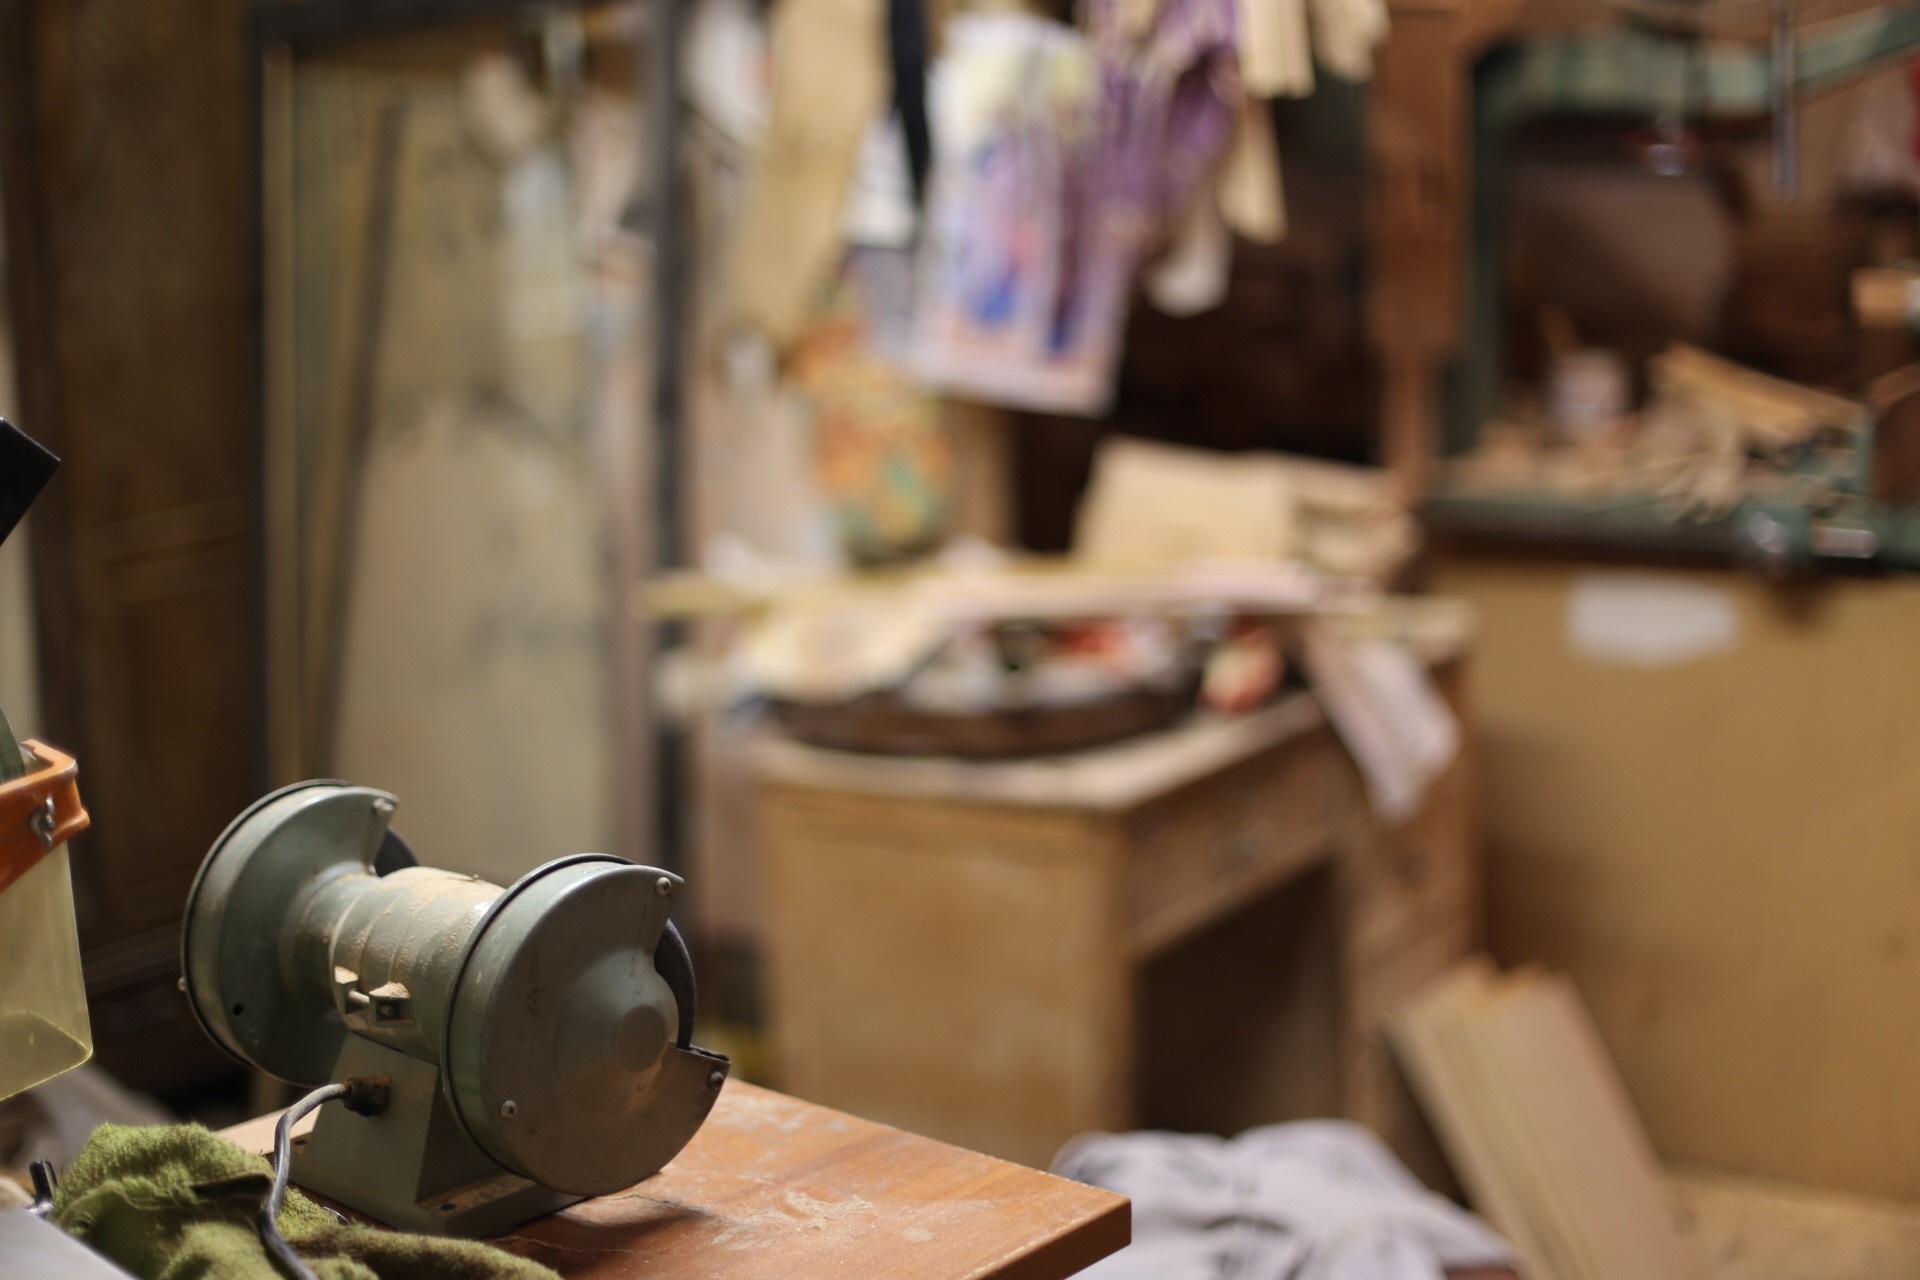
work, wood, workshop, carpenter, art, woodworking, woodwork, carpentry, greece, athens